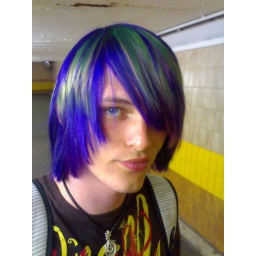
Directions plum and apple green in unnatural light